Patrol Forces Southwest Asia

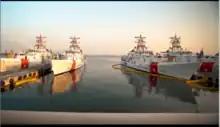
USCG Fast Response Cutters moored in homeport - 2022

The six Sentinel-class cutters, CGC "Charles Moulthrope", CGC "Robert Goldman", CGC "Glen Harris", CGC "Emlen Tunnell", CGC "John Scheuerman", and CGC "Clarence Sutphin Jr" are homeported in Bahrain and rely on Shoreside Support for maintenance, logistics, and more.